Senne Railway

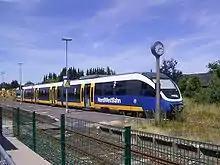
The Senne Railway in Hövelhof station

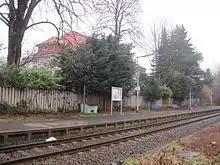
Aw Paderborn halt

Regionalbahn services on the Senne Railway have been operated by NordWestBahn, which is based in Osnabrück, since 15 December 2003. It uses Bombardier Talent railcars with a maximum design speed of 120 km/h. The average cruising speed is 42 km/h due to the maximum line speed of 60 km/h.